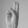
ASL letter: U